2017 in Ireland

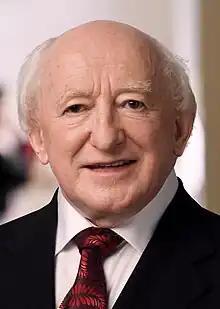
President Michael D. Higgins

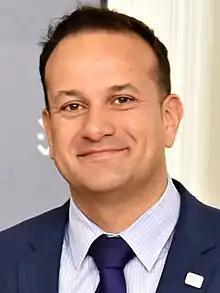
Leo Varadkar became the first openly gay Taoiseach elected by Dáil Éireann

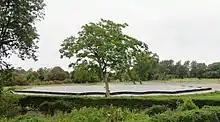
The Irish node of the LOFAR radio telescope (I-Lofar) at Birr Castle Desmesne

Denmark won 5–1 on aggregate and qualified for the 2018 FIFA World Cup.